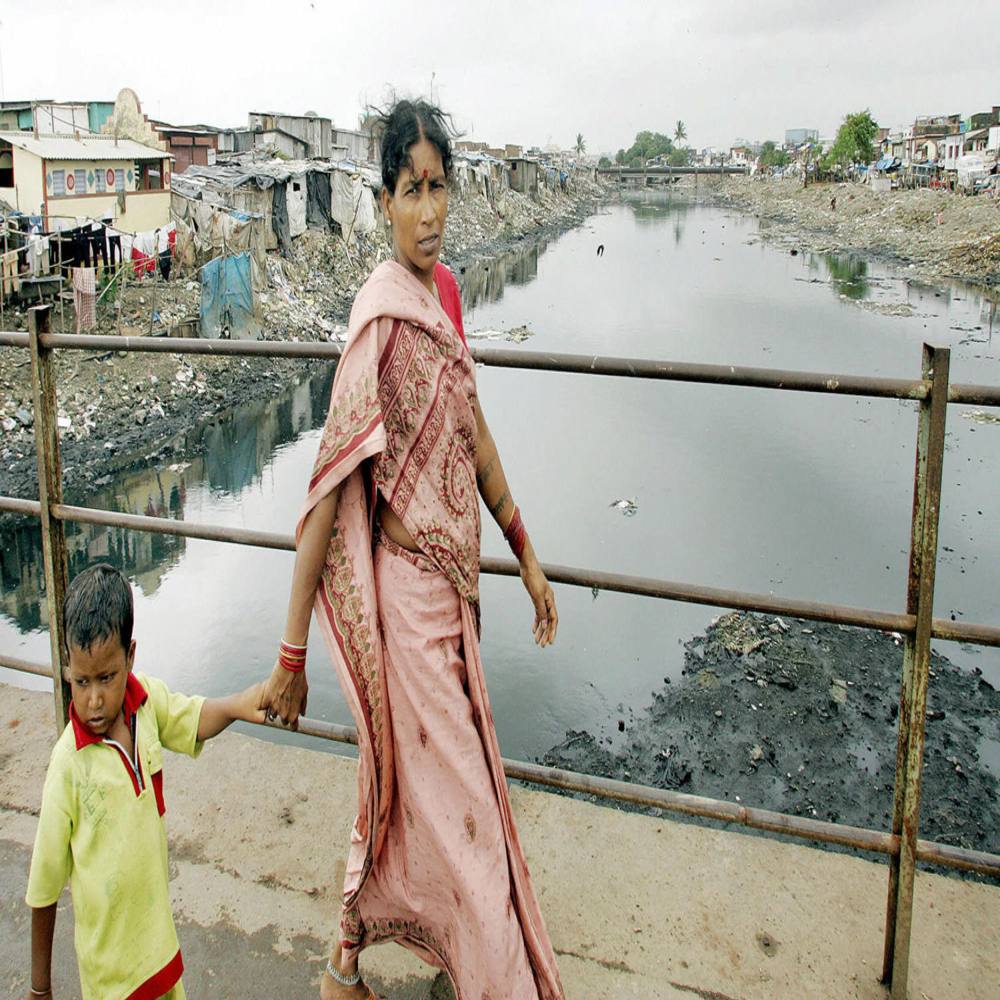
Body of water present: yes
Land polluted: no
Water polluted: yes
Pollution percentage: 95%